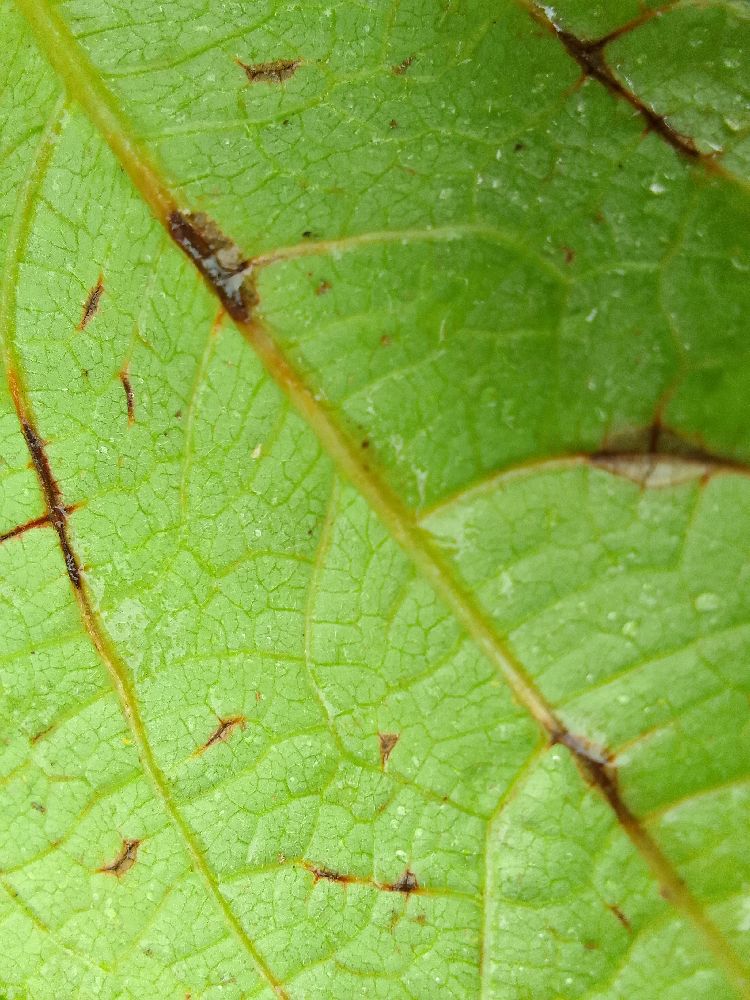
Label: anthracnose